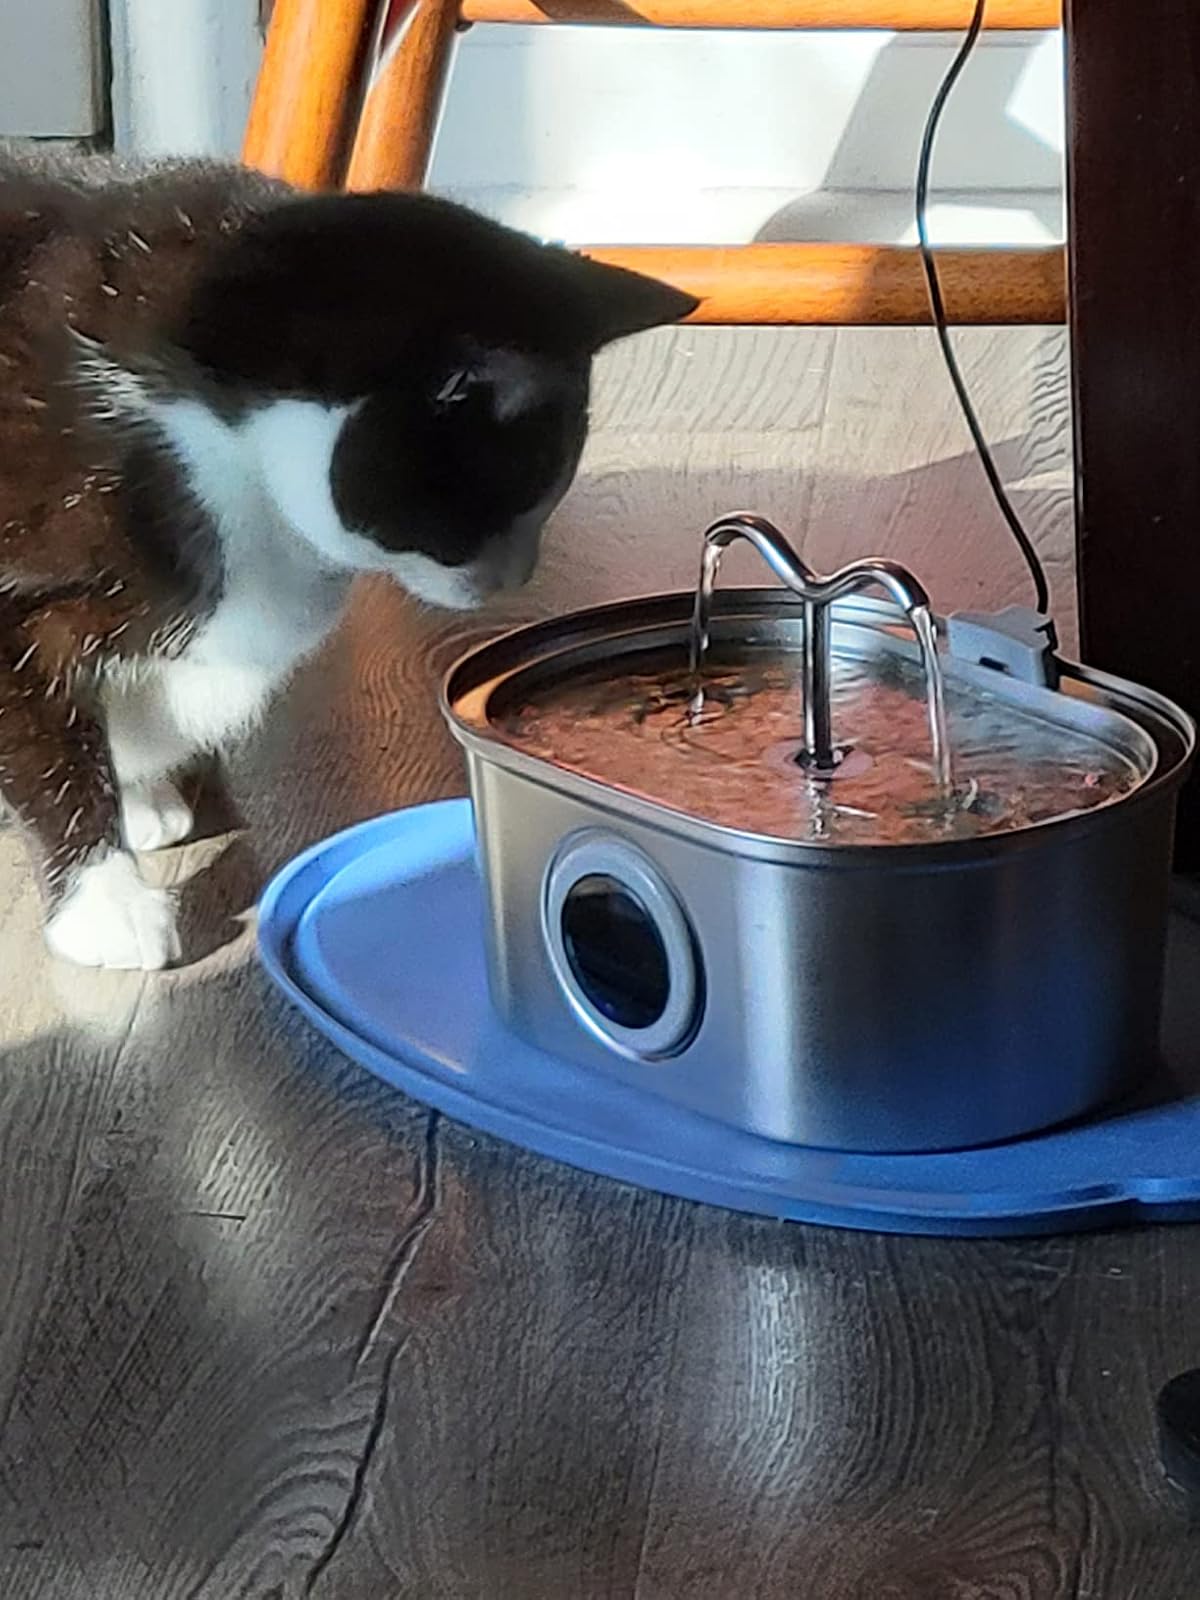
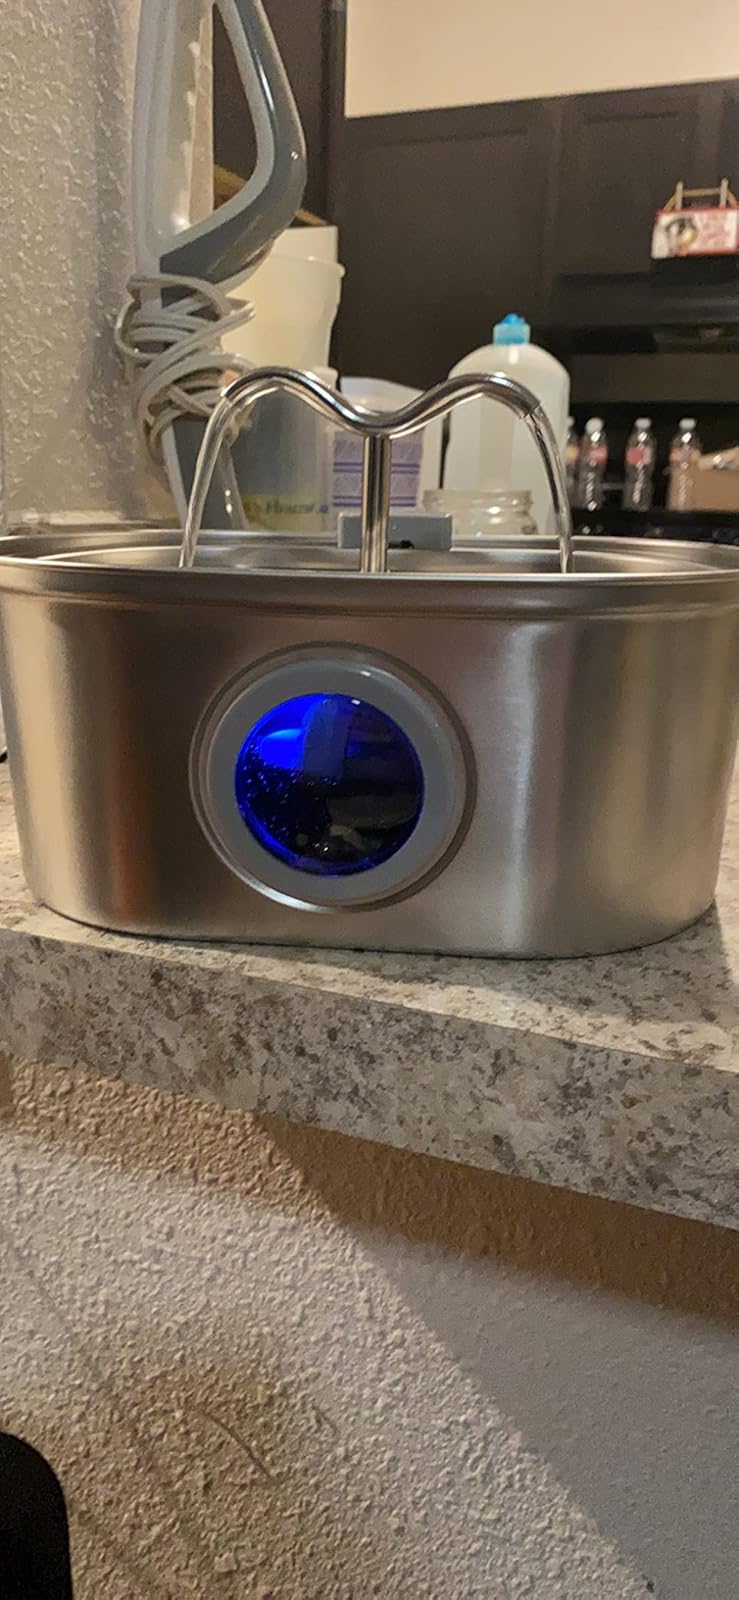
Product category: items_bowl
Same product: yes